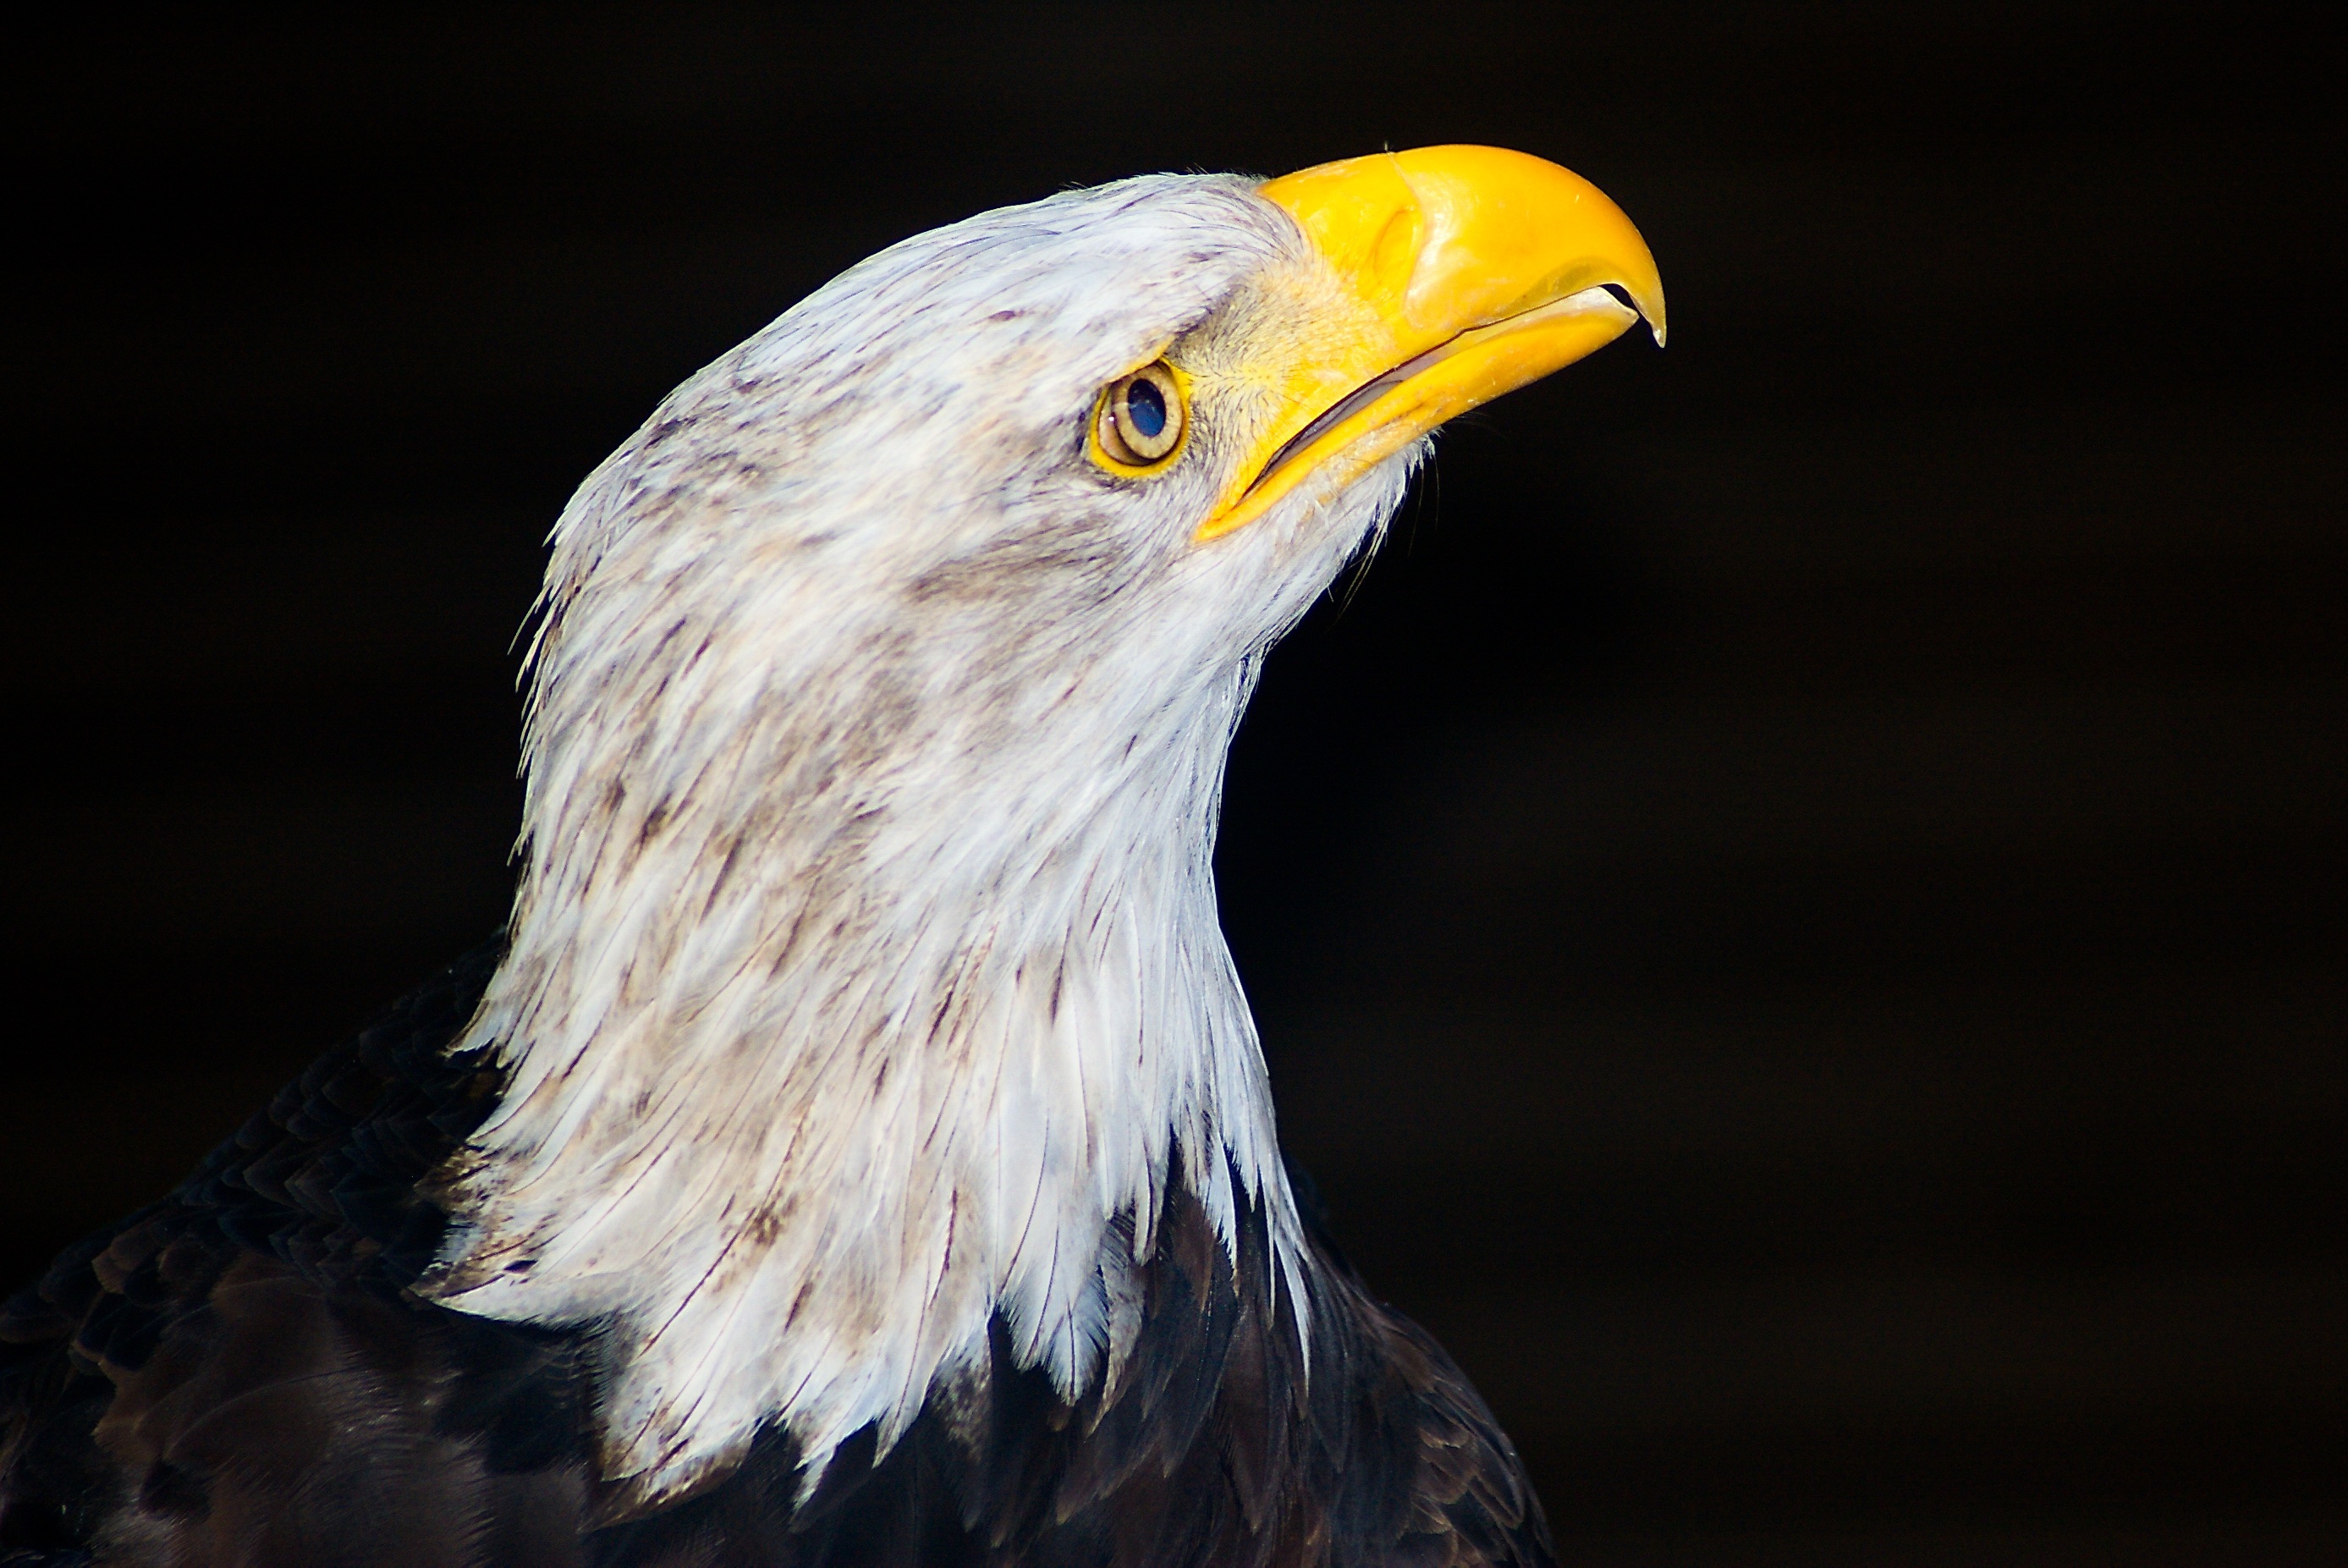
bird, wing, wildlife, beak, eagle, fauna, raptor, bird of prey, bald eagle, close up, vertebrate, adler, white tailed eagle, accipitriformes